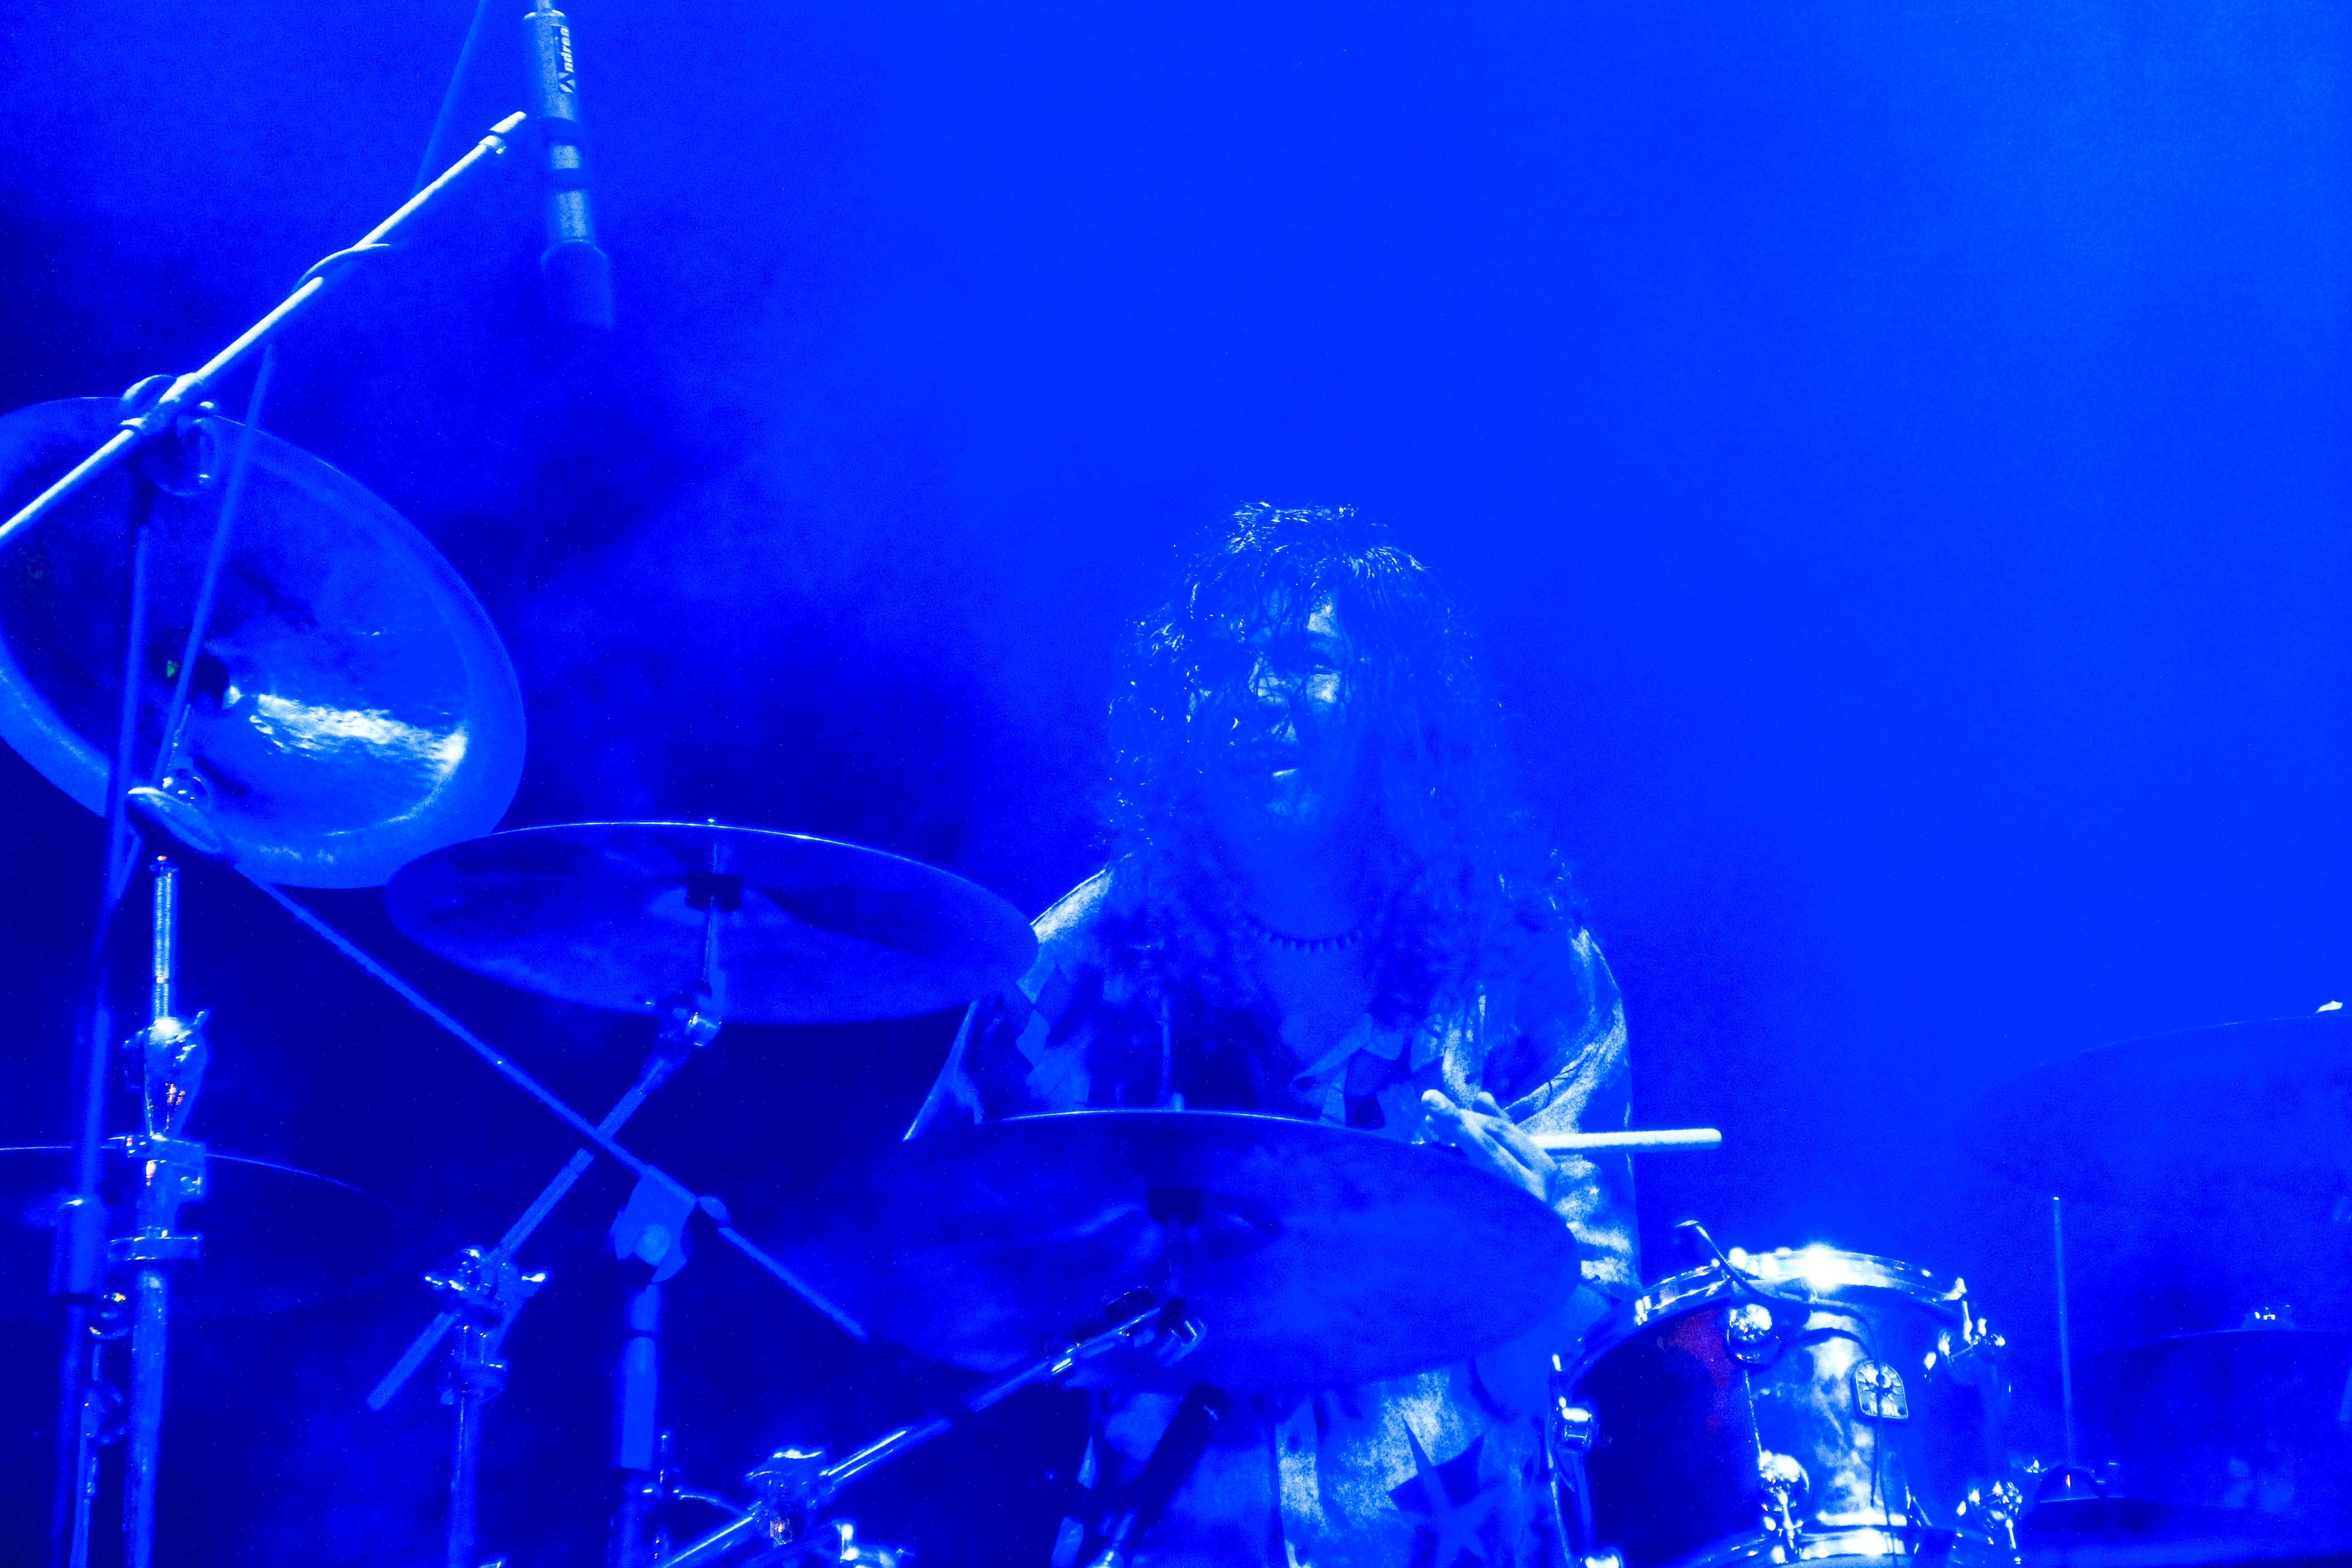
rock, music, concert, blue, musician, stage, performance, scene, drums, entertainment, performing arts, rock concert, chimbote